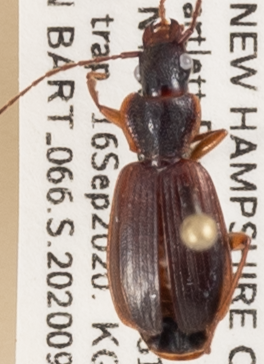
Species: Cymindis cribricollis
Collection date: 2020-09-16
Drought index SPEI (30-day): -2.09
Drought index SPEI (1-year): -0.39
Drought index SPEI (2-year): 0.54